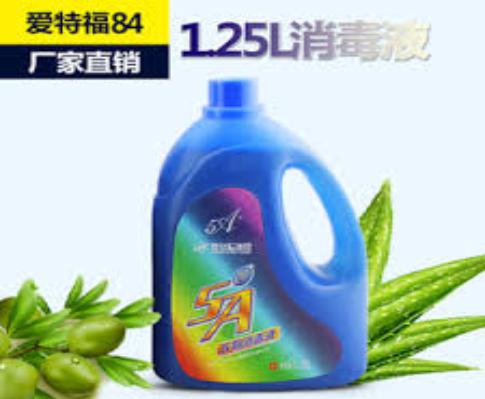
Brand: AiTeFu
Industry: Necessities